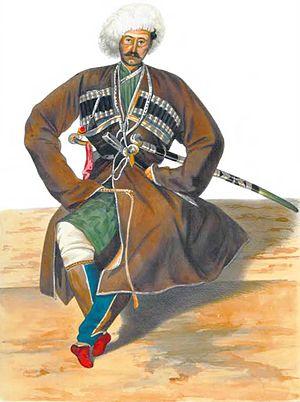
Scènes, paysages, moeurs et costumes du Caucase dessinés d'aprés nature par le prince G. Gagarine."